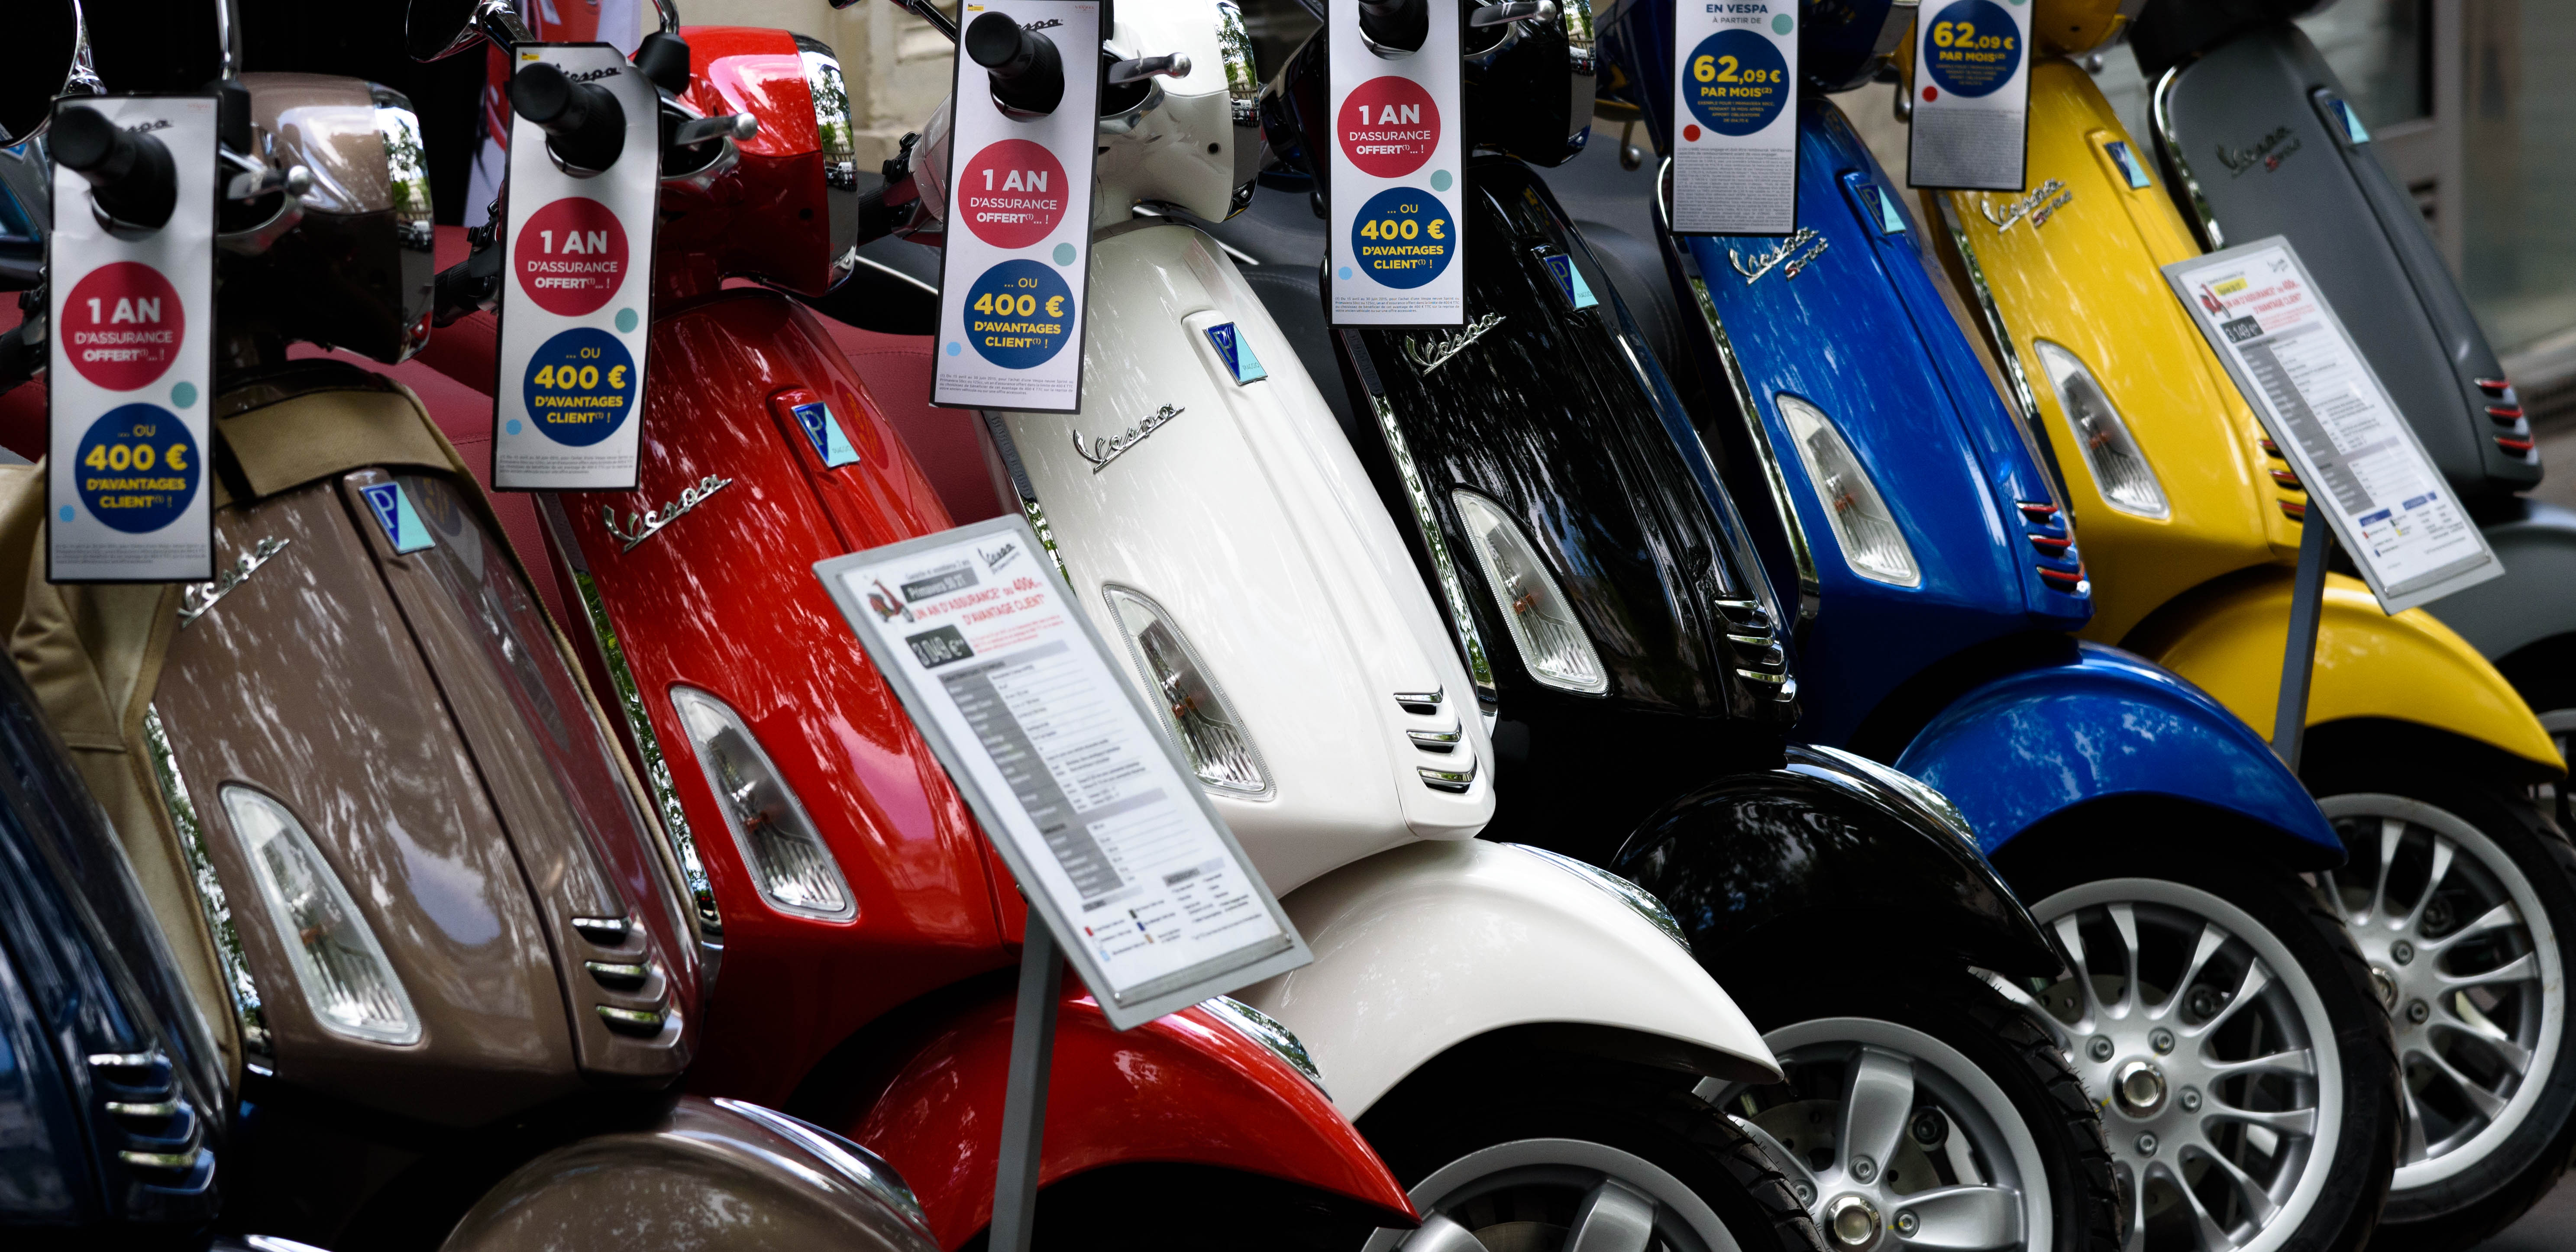
car, paris, france, vehicle, motorcycle, color, machine, nikon, colour, places, 2015, scooter, vespa, race track, d750, ledefrance, sale, auto show, automobile make